Justin Westhoff

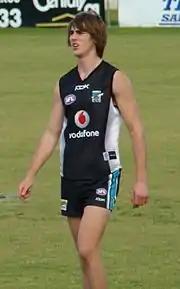
Westhoff in 2007.

On 3 June, Westhoff's consistent goalkicking dominance at local level saw him make his AFL debut for Port Adelaide against Hawthorn. He performed strongly on début, booting three goals (including two from his first two kicks) to become the first Power player to register a trio of majors on début. Westhoff was also reported for charging the Hawks' Clinton Young in the last quarter; however, this was later dismissed by the match review panel, as they deemed the contact unintentional and unavoidable.